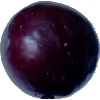
Label: Plum 2